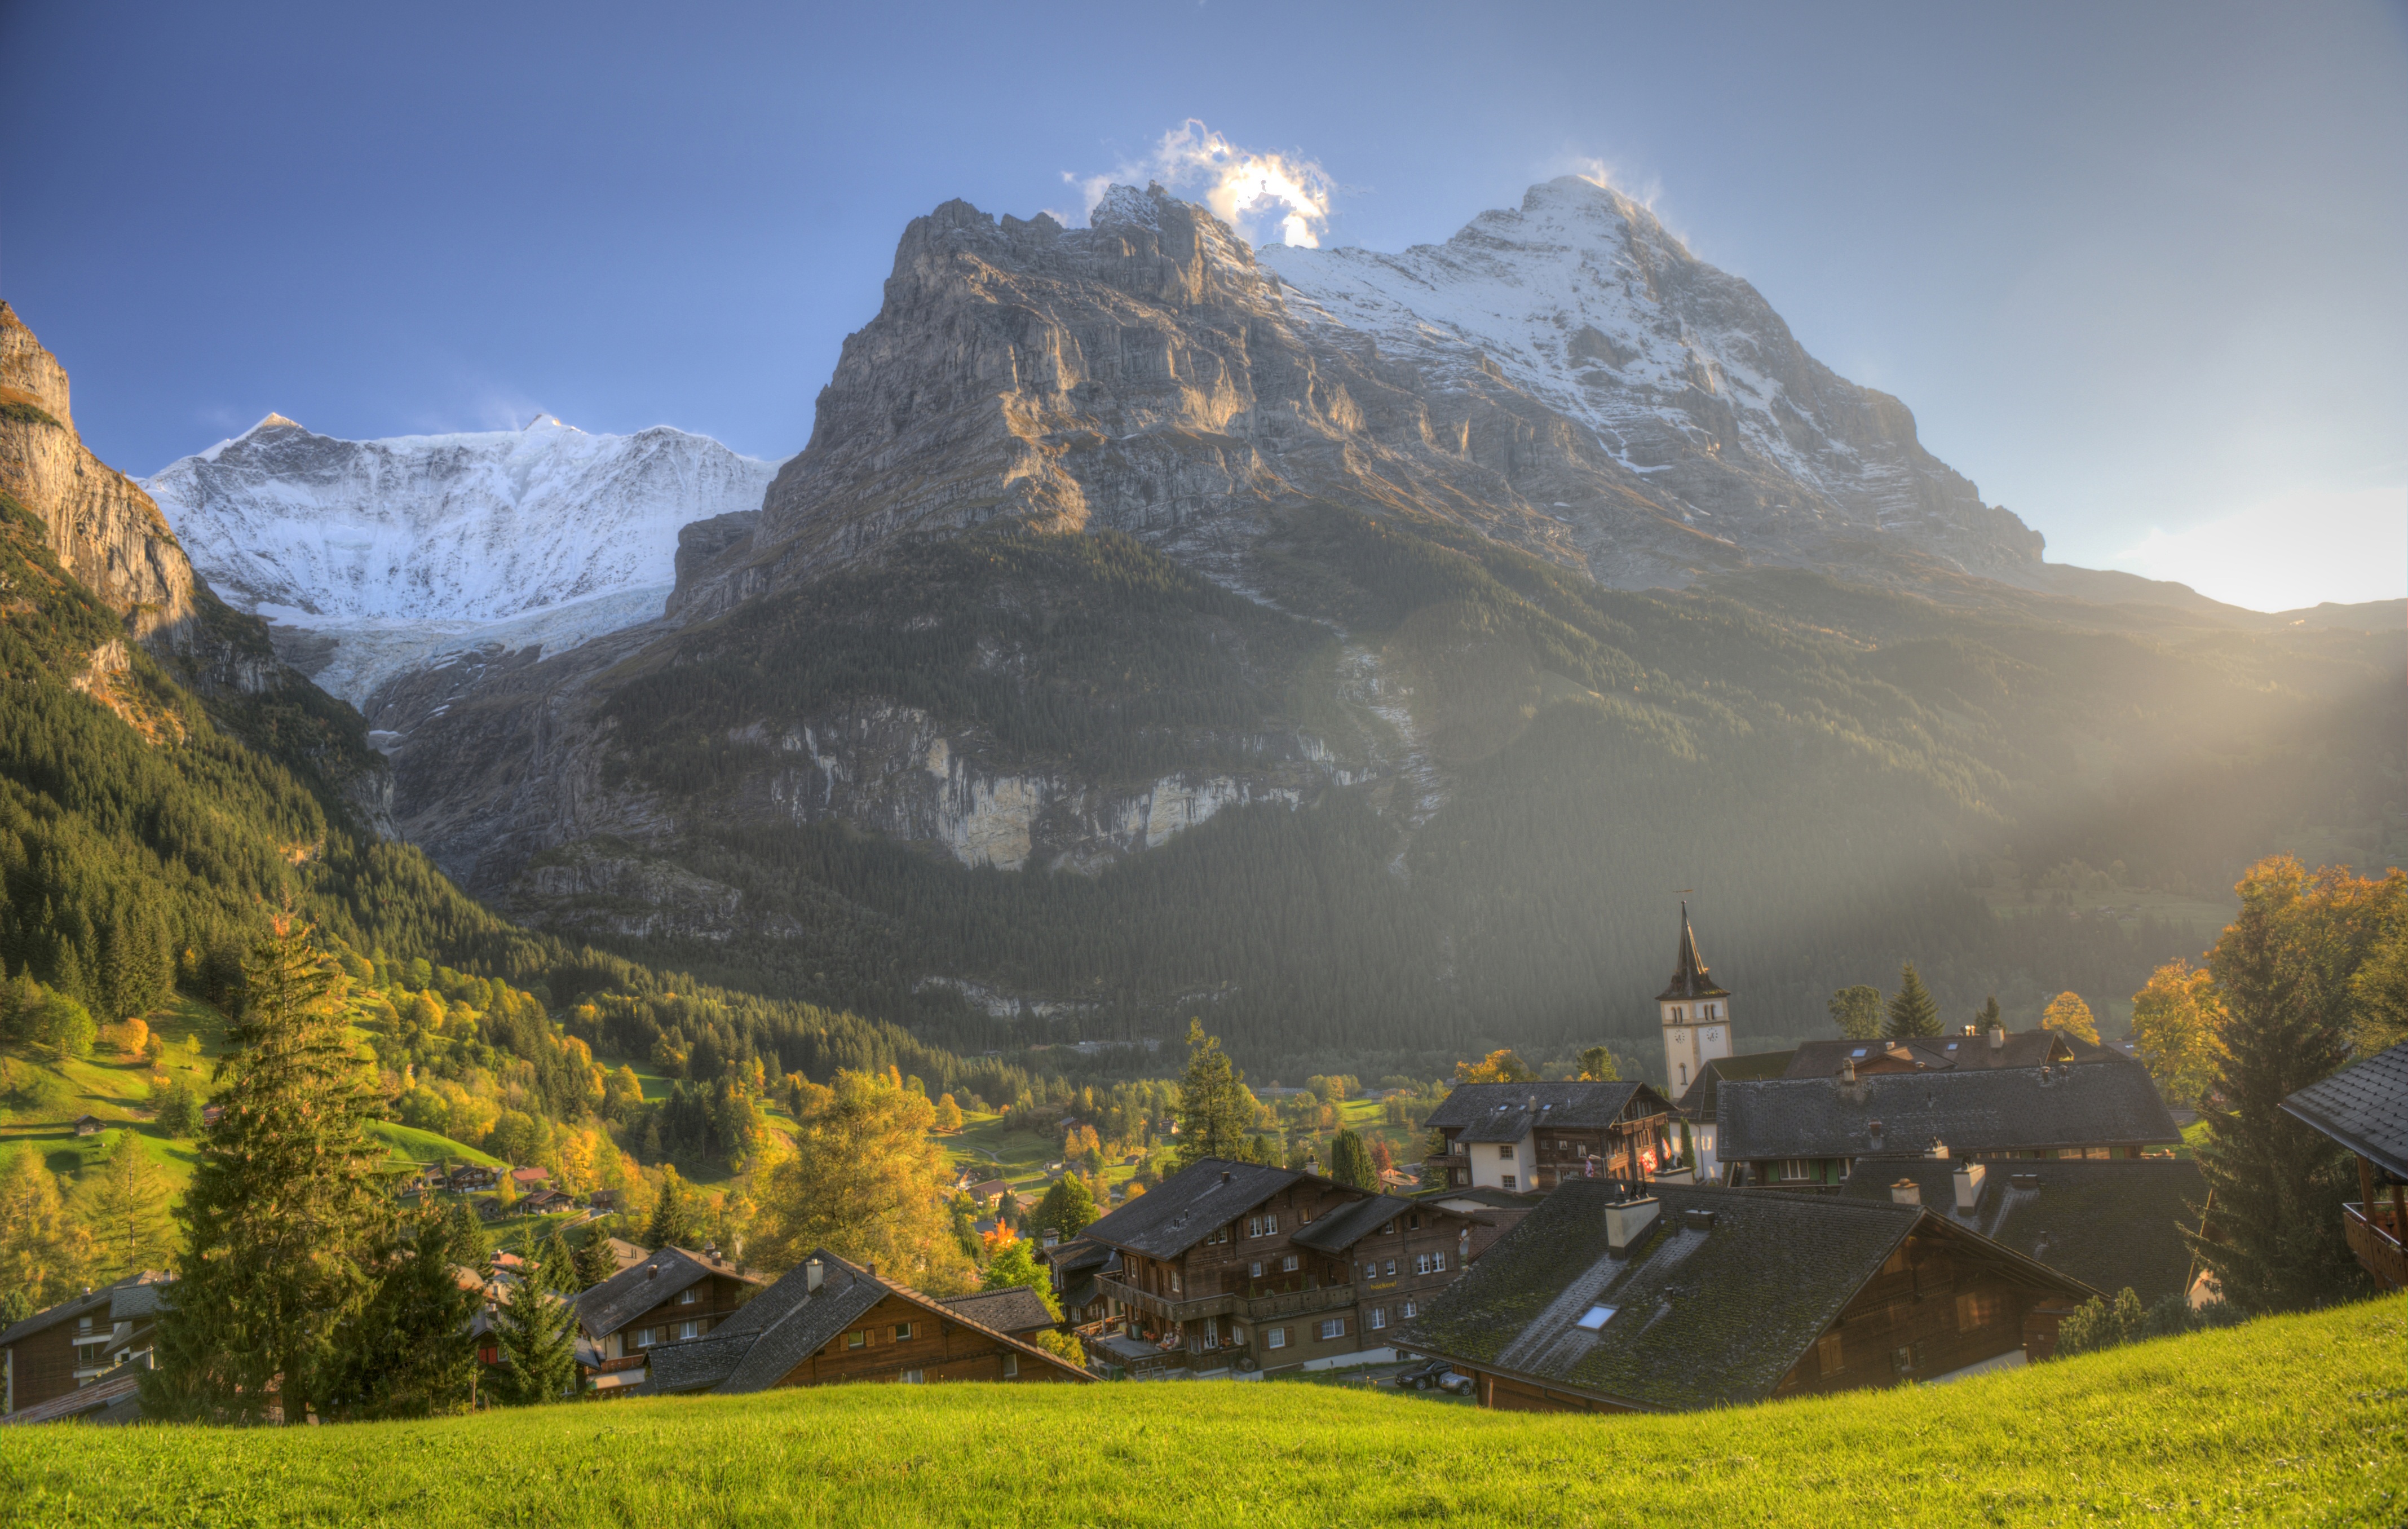
landscape, nature, wilderness, mountain, sky, meadow, morning, hill, valley, mountain range, panorama, village, autumn, alpine, blue, fjord, church, terrain, ridge, summit, mountain landscape, autumn mood, mountains, alps, steeple, plateau, switzerland, beautiful, idyll, bergdorf, farmhouses, rural area, landform, mountain hiking, mountain meadows, wooden houses, bernese oberland, church tower, grindelwald, eiger, postkartenmotiv, calendar image, geographical feature, atmospheric phenomenon, mountainous landforms, bernese landscape